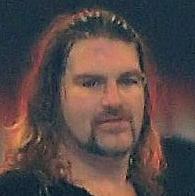
Age: 32